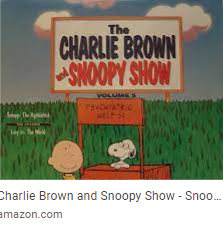
Portrait style: Cartoon Portrait